Radomir Radović

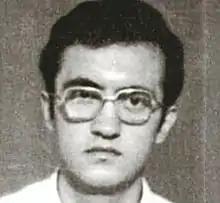

Radomir Radović (1951 – 30 April 1984) was a civil engineering technician and trade unionist who advocated creating an independent trade union in SFR Yugoslavia. He was among the 28 members of Milovan Đilas's Open University arrested on 20 April 1984. He was found dead several days later, on 30 April, under unsolved circumstances.